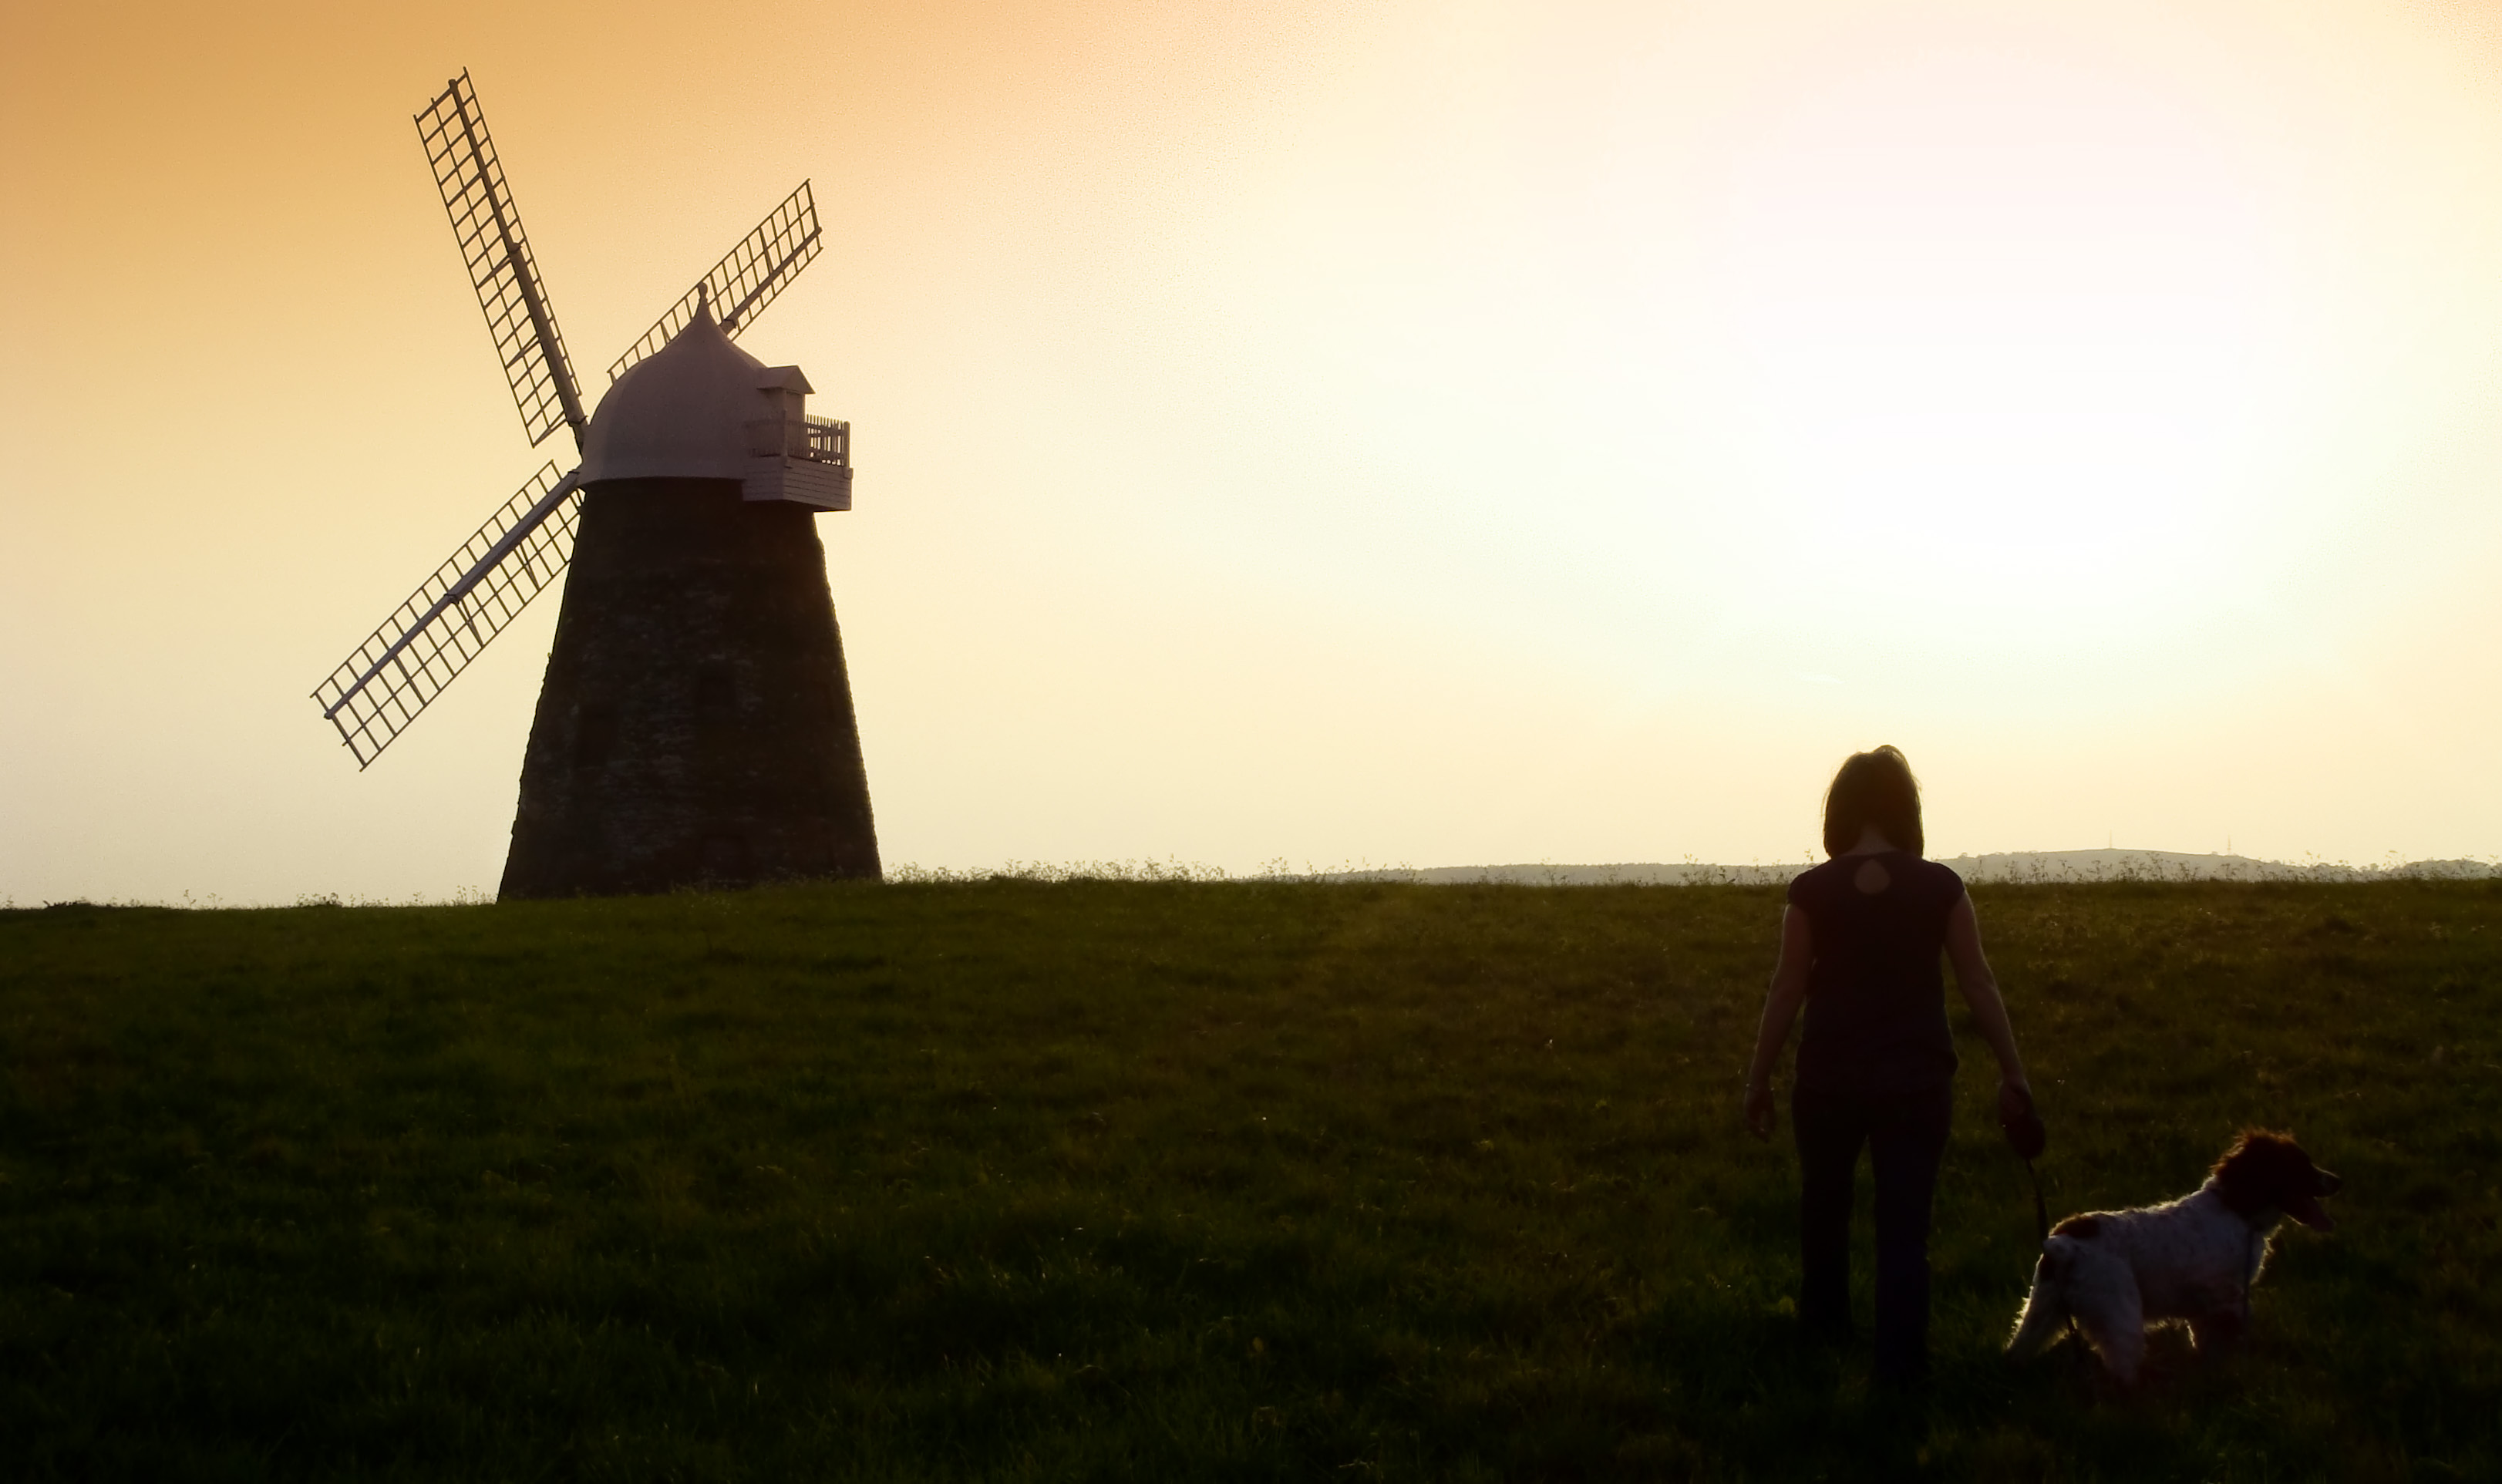
girl, sunset, prairie, morning, hill, windmill, wind, dog, monument, evening, tower, plain, mill, rural area